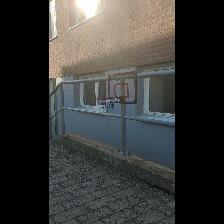
Label: NonHuman